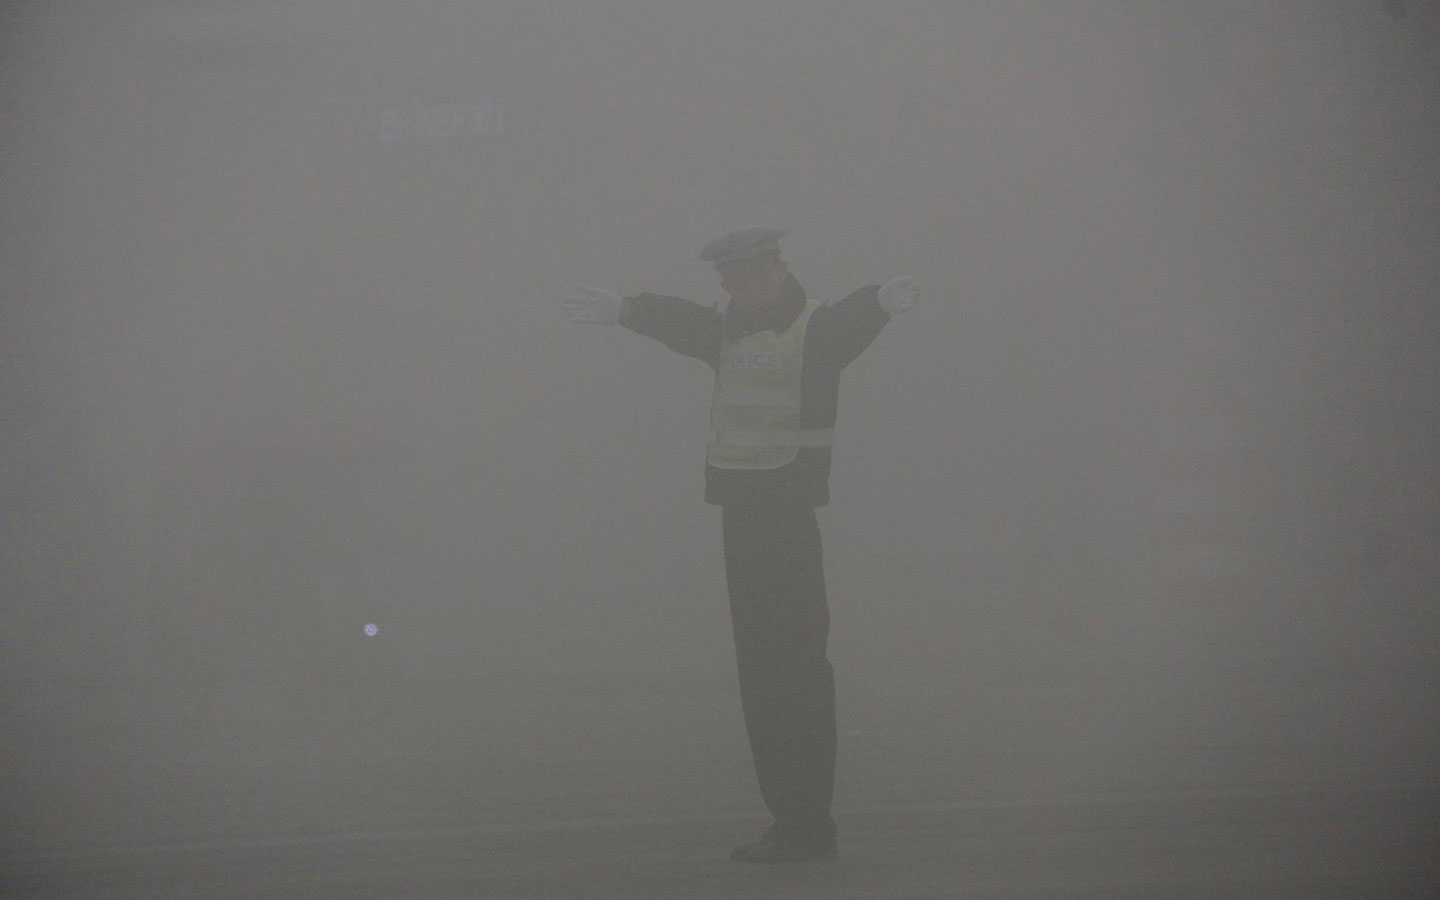
Weather: foggy or hazy